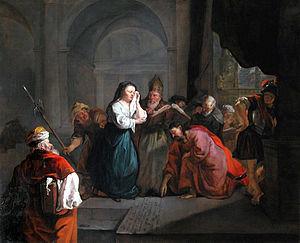
Gabriel Metsu, né à Leyde en janvier 1629 et enterré à Amsterdam, le 24 octobre 1667, est un peintre néerlandais du siècle d’or. Il est l’auteur de quelques tableaux à thème biblique et de nombreuses scènes de genre, dont certaines peuvent être également regardées comme des portraits. Il fait partie des « peintres de la manière fine », dont le chef de file est Gérard Dou.